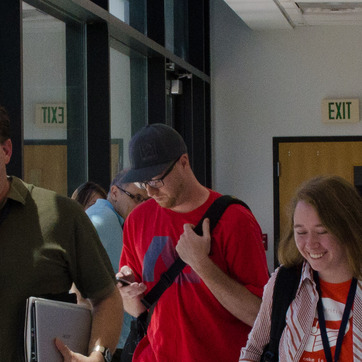
Material: skin